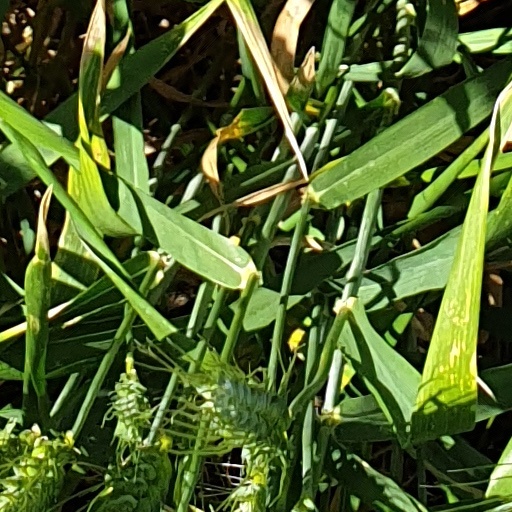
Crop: wheat